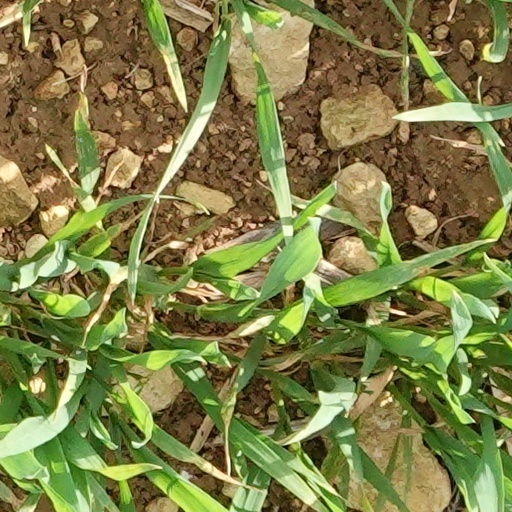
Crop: wheat